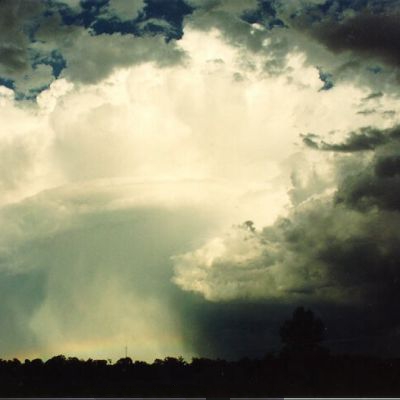
Cloud type: Cumulonimbus (Cb)